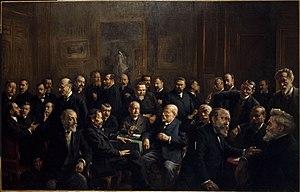
Portrait collectif des membres du comité de l'Association des journalistes républicains
Adolphe Henri Laissement né à Paris le 11 juillet 1854 et mort dans la même ville le 12 avril 1921 est un peintre français.
L'Association syndicale professionnelle des journalistes républicains français est une société fondée en 1880 à Paris par le journaliste Edgar Monteil.